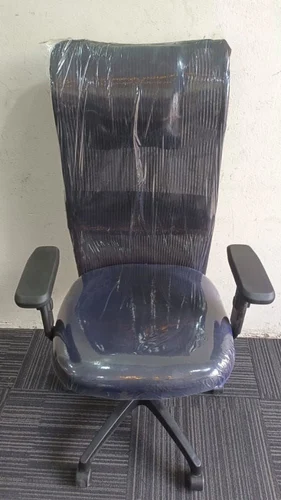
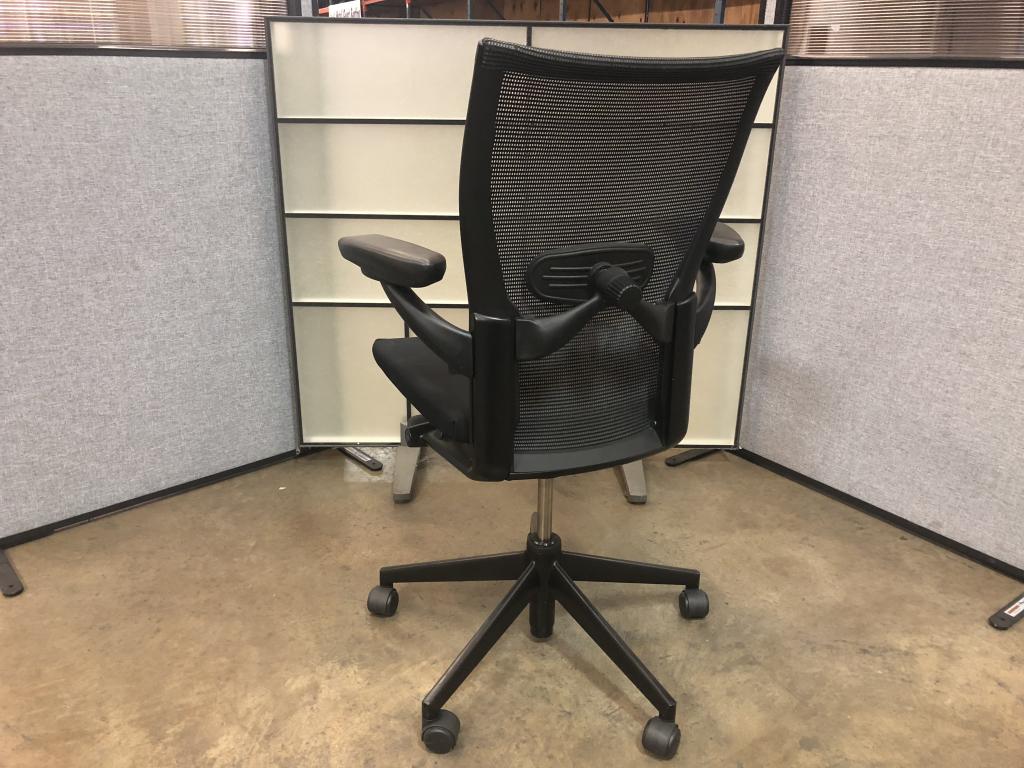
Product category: items_chair
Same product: no